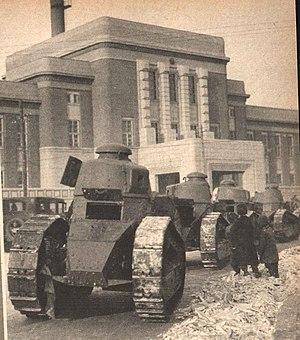
La France, dotée d'un complexe militaro-industriel, exporte de l'armement auprès d'États étrangers. C'est dans les années 2010 le troisième pays exportateur d'armement au monde, derrière les États-Unis et la Russie ; l'Hexagone a toujours figuré depuis les années 1950 parmi les cinq premiers exportateurs mondiaux d'armes.